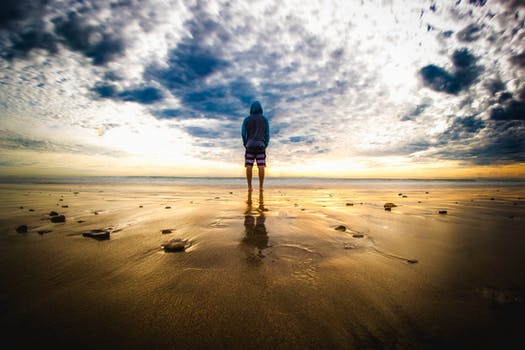
Label: No Watermark